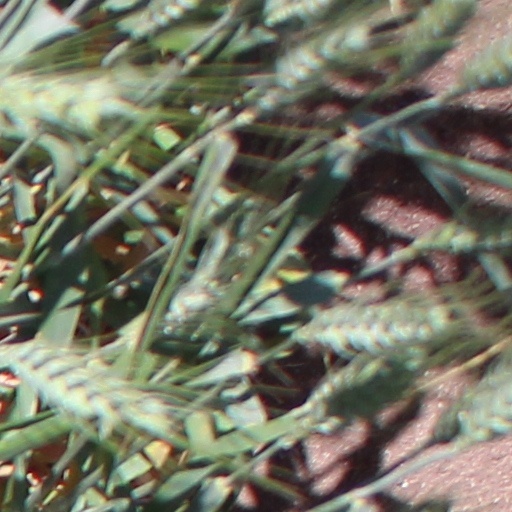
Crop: wheat